Anti-collision light

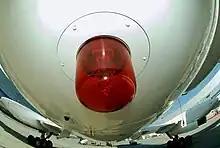
Detailed view of a Beacon light on a Tu-154

Beacon lights are flashing red lights fitted on the top and bottom fuselage of an aircraft usually on larger passenger aircraft. Their purpose is to alert ground crew and other aircraft that an engine is starting up, running or shutting down, or that the aircraft is about to start moving. Some spin to produce the flashing effect, increasing the chance they will be noticed. Beacon lights are bright enough to be seen from the ground, and can be used to identify aircraft from the ground in dark or overcast conditions where the plane itself is not completely visible.